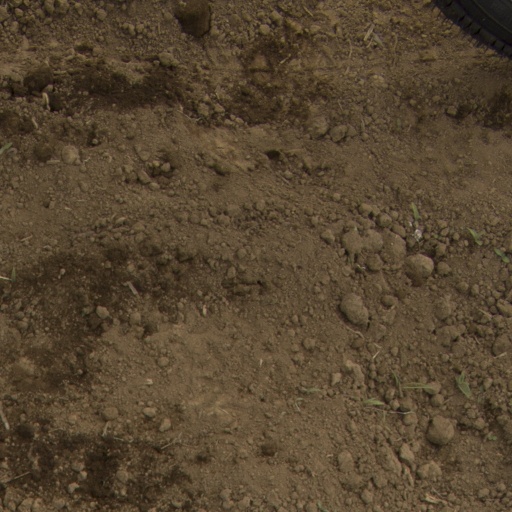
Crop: Jerusalem artichoke